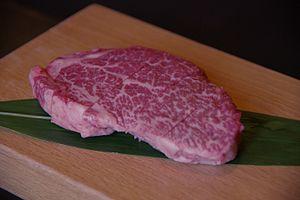
Tranche de steak
L’appellation de viande bovine Bœuf du Maine - reconnue par l'INAO - ou bœuf fermier du Maine est protégée trois signes de qualité : un label rouge, une indication géographique protégée, et elle fait partie de la filière Bleu blanc cœur.